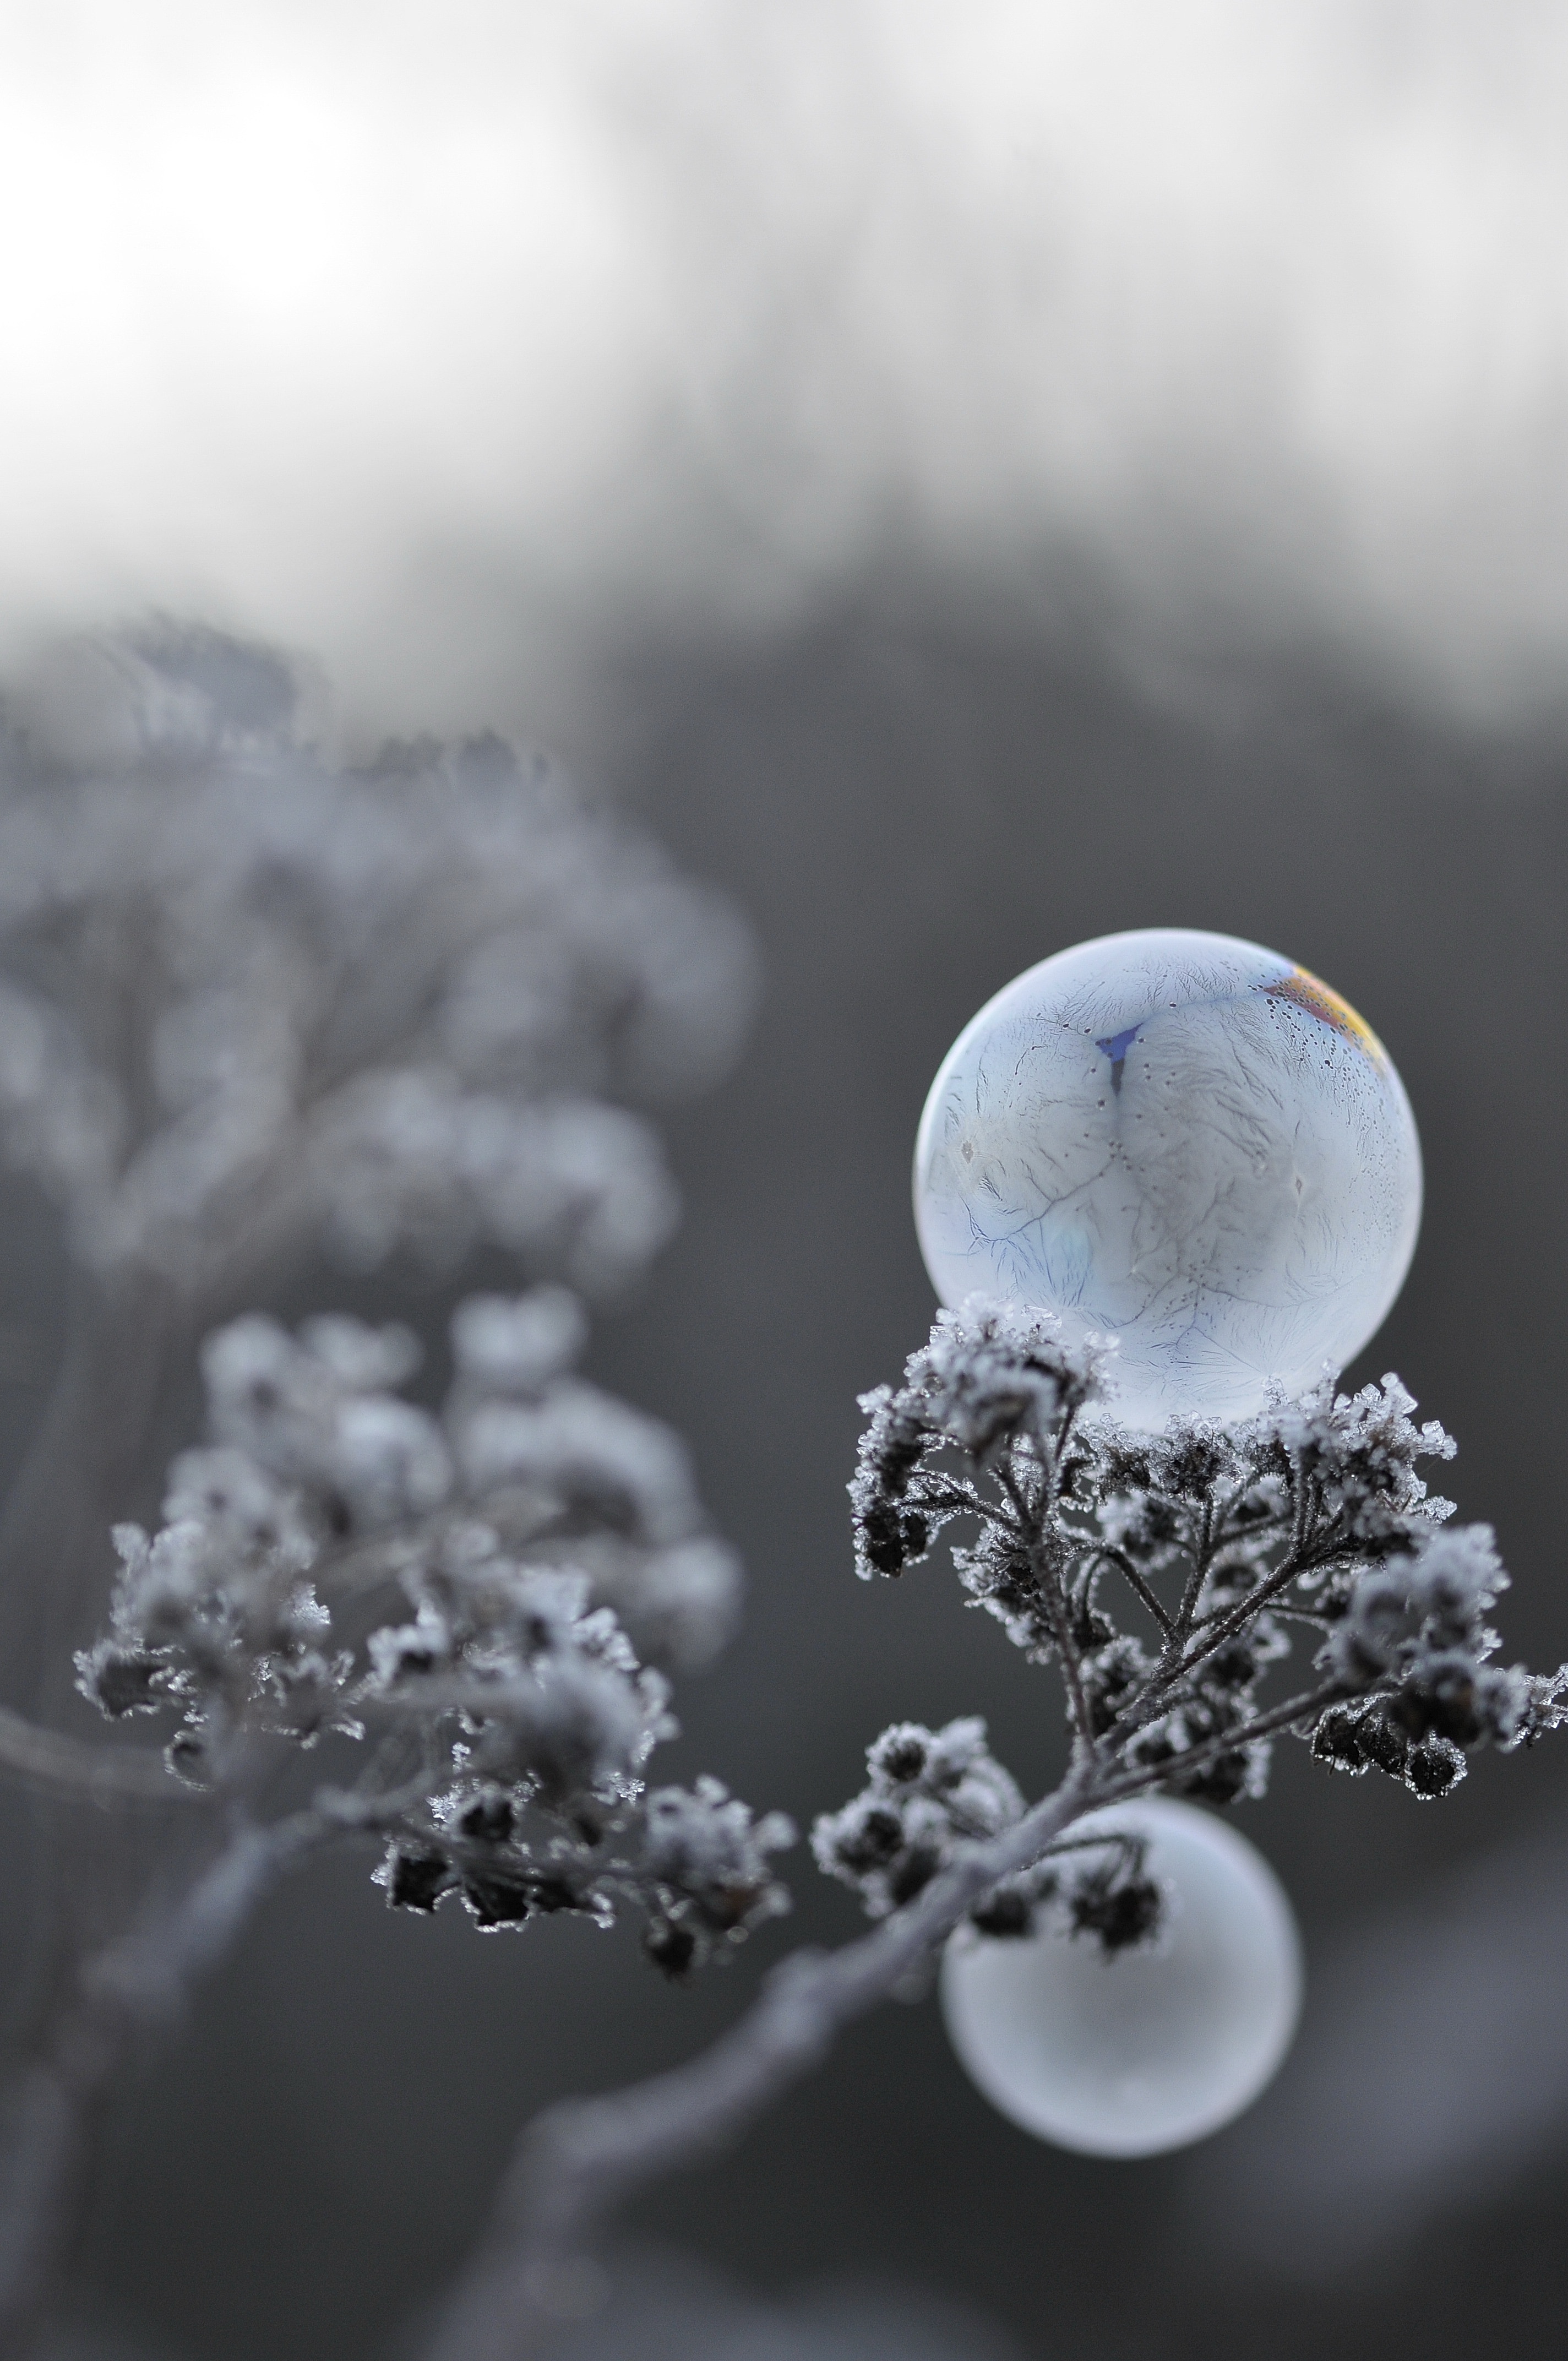
water, branch, snow, winter, black and white, white, photography, flower, frost, ice, weather, monochrome, season, close up, soap, breath, bubbles, frosted, freezing, macro photography, monochrome photography